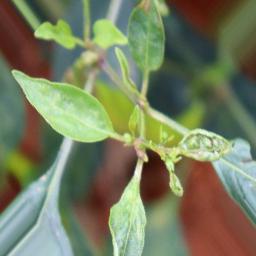
Label: mites_and_trips